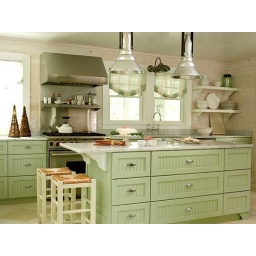
shelf in stove hood